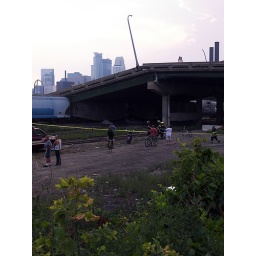
view of the train tracks going under the 35w bridge